Magnetic inequivalence

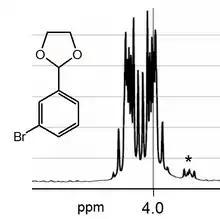
CH region (CDCl, 300 MHz); starred peaks are from impurities

Magnetic inequivalence may occur with HC-CH fragments that are subdivided into two groups of two in either "geminal" relationships via a mirror plane along the C-C bond, "i.e." HHC-CHH, or in "vicinal" relationships via a mirror plane bisecting the C-C bond, "i.e." in HHC-CHH, or via a rotational axis of symmetry (a C-axis), "i.e." HHC-CHH. The coupling constants then differ because of geometry ("cis vs. trans") or connectivity (2-bond "vs." 3-bond) and the level of complexity will depend on the differences. Conformational dynamics may reduce or even obliterate the difference between "cis" and "trans" couplings, if fast compared to the NMR timescale. There may also be additional couplings to other nuclei.